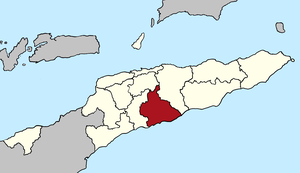
Manufahi est une municipalité du Timor oriental.